Nevşehir

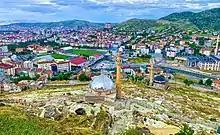
Kayaşehir and the surrounding seen from Nevşehir Castle

The present-day city owes its foundation in the so-called Tulip Age to the grand vizier and son-in-law of the Sultan Ahmed III, Nevşehirli Damad İbrahim Pasha who was born in Muşkara and later took a great interest in its expansion. The small village with only 18 houses, formerly under the administration of the kaza of Ürgüp, was rapidly transformed with the building of mosques (the ), fountains, schools, soup kitchens, inns and bath houses, and its name was changed from Muşkara to "Nevşehir" (meaning "New City" in Persian and Ottoman Turkish). In 1730 the grand vizier was assassinated by rebels in İstanbul but by then Nevşehir was firmly established as a town.